Alpha Kappa Alpha

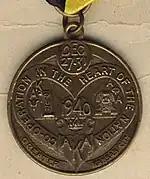
A closeup of an Alpha Phi Alpha delegate badge from the 23rd Boulé. The tri-convention—consisting of Alpha Kappa Alpha, Alpha Phi Alpha, and Kappa Alpha Psi—was held December 27–31, 1940, in Kansas City, Missouri.

Alpha Kappa Alpha helped to support members by providing scholarship funds for school and foreign studies and by raising money for Howard University's Miner Hall. It was the first of the historically Black fraternities and sororities at Howard University to offer a scholarship program.